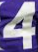
Number: 4